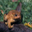
Label: frog